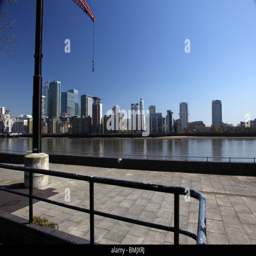
view from over river on a gloriously bright and sunny day with a clear blue sky